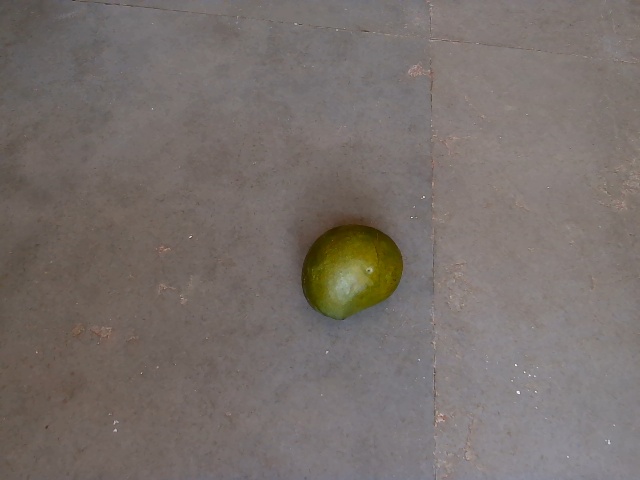
Label: Raw_Mango